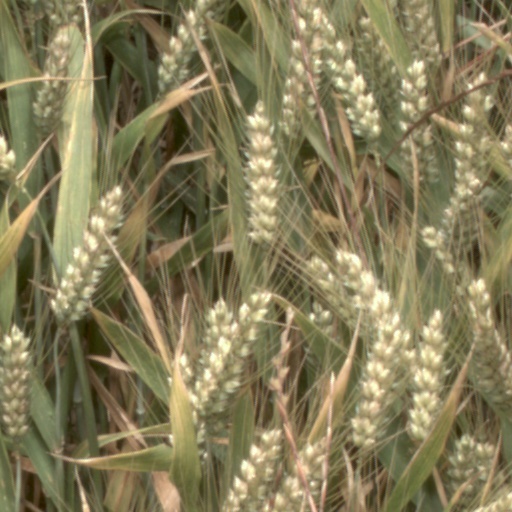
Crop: wheat